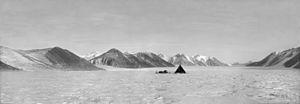
La chaîne Transantarctique, ou monts Transantarctiques, est une longue chaîne de montagnes située en Antarctique et traversant une grande partie du continent, de la terre Victoria à la mer de Weddell, en séparant sa partie orientale d'une part de sa partie occidentale et de la côte ouest de la mer de Ross d'autre part. Elle est entrecoupée par de nombreux glaciers alimentés par l'inlandsis Est-Antarctique et s'épanchant depuis le plateau Antarctique. Elle culmine à 4 528 mètres d'altitude au mont Kirkpatrick et possède vingt sommets d'au moins 4 000 mètres d'altitude. Malgré le climat polaire qui y règne, la glace n'est pas partout présente dans la chaîne, à l'instar des vallées sèches de McMurdo où les précipitations sont rares et l'évaporation intense en été, même si des cours d'eau intermittents issus de la fonte des glaciers parviennent brièvement à se former ; en hiver il fait généralement trop froid pour que la neige puisse tomber, en particulier au sud et à haute altitude, où elle s'accumule essentiellement sous l'effet du vent.